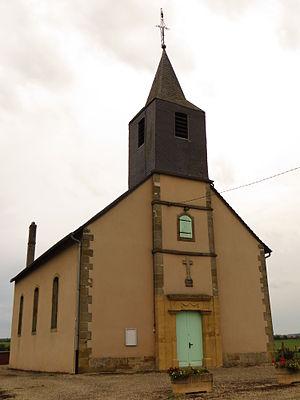
Neufvillage eglise
Neufvillage est une commune du département de la Moselle, en région Grand Est, en France, située à 60 km environ au sud-est de Metz.